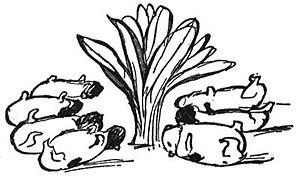
La Famille Flopsaut est un livre pour enfants écrit et illustré par Beatrix Potter paru en juillet 1909 chez Frederick Warne & Co.